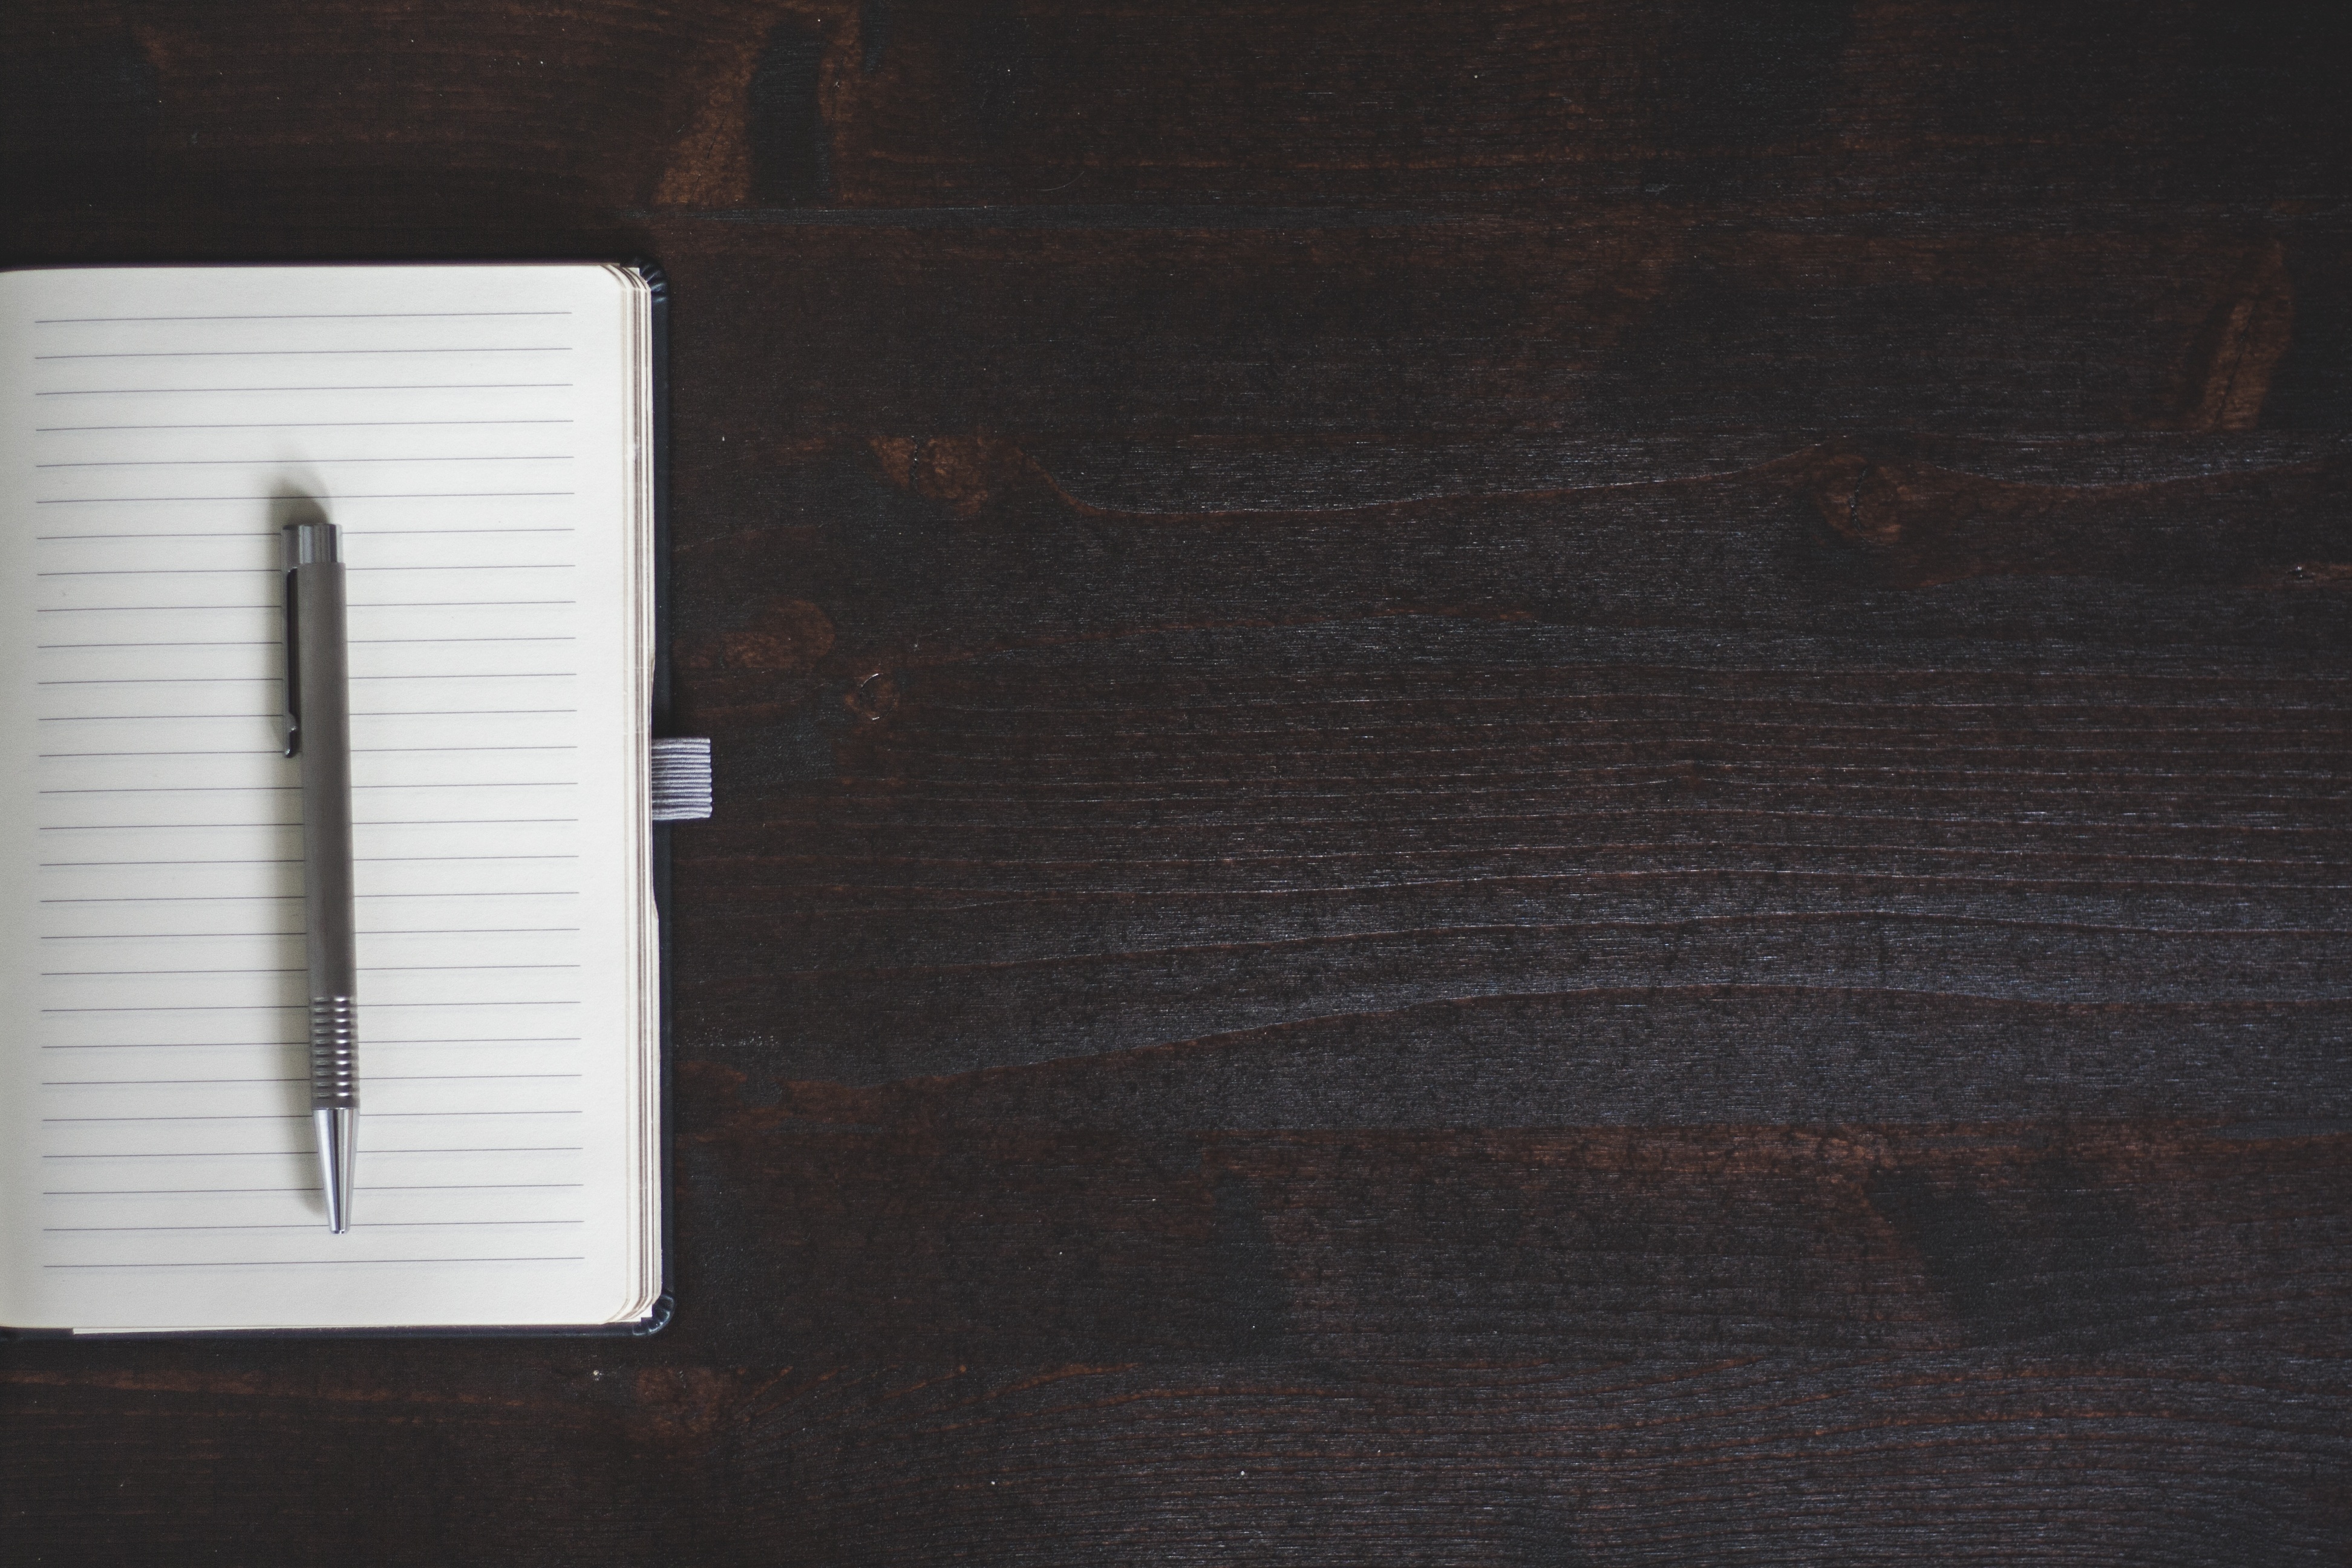
white, black, wood, light, floor, wall, flooring